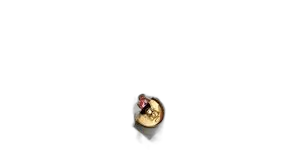
Waste category: metal